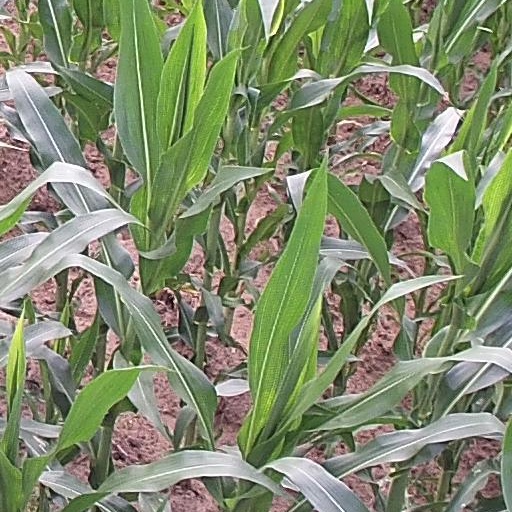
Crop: maize; corn